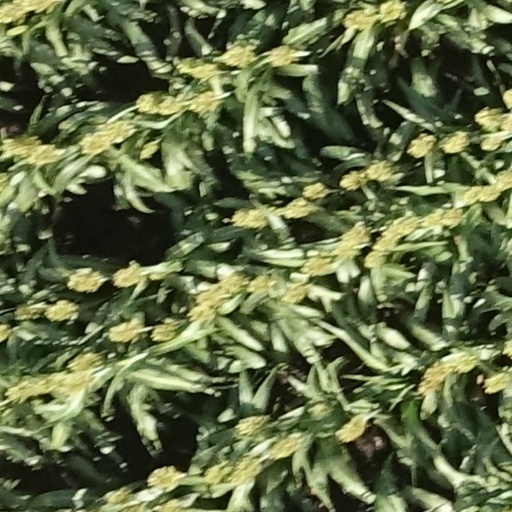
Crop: sorghum